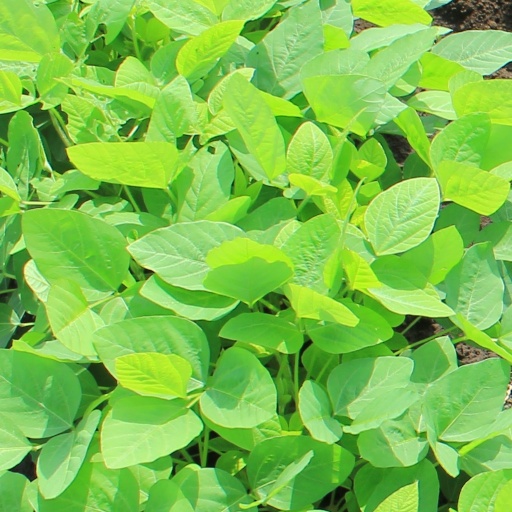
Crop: soybean